Heinsberg–Lindern railway

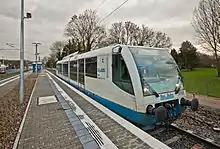
RegioSprinter of the Rurtalbahn in Heinsberg-Oberbruch station (test run on 6 December 2013)

The former Dremmen station is located at kilometre 7.8 km on Sootstraße in Dremmen. The loading road, the freight shed and the station building are still in ruins. In the Dremmen station area there were two dead-end tracks for company connections.